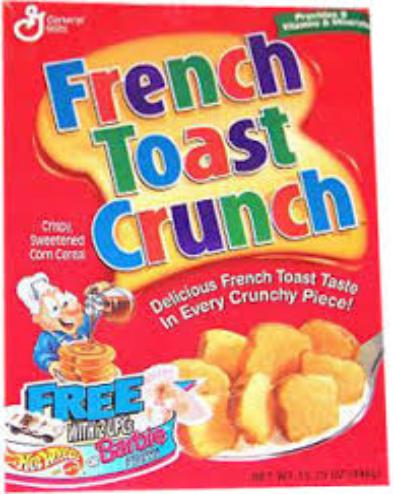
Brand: French Toast Crunch
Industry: Food